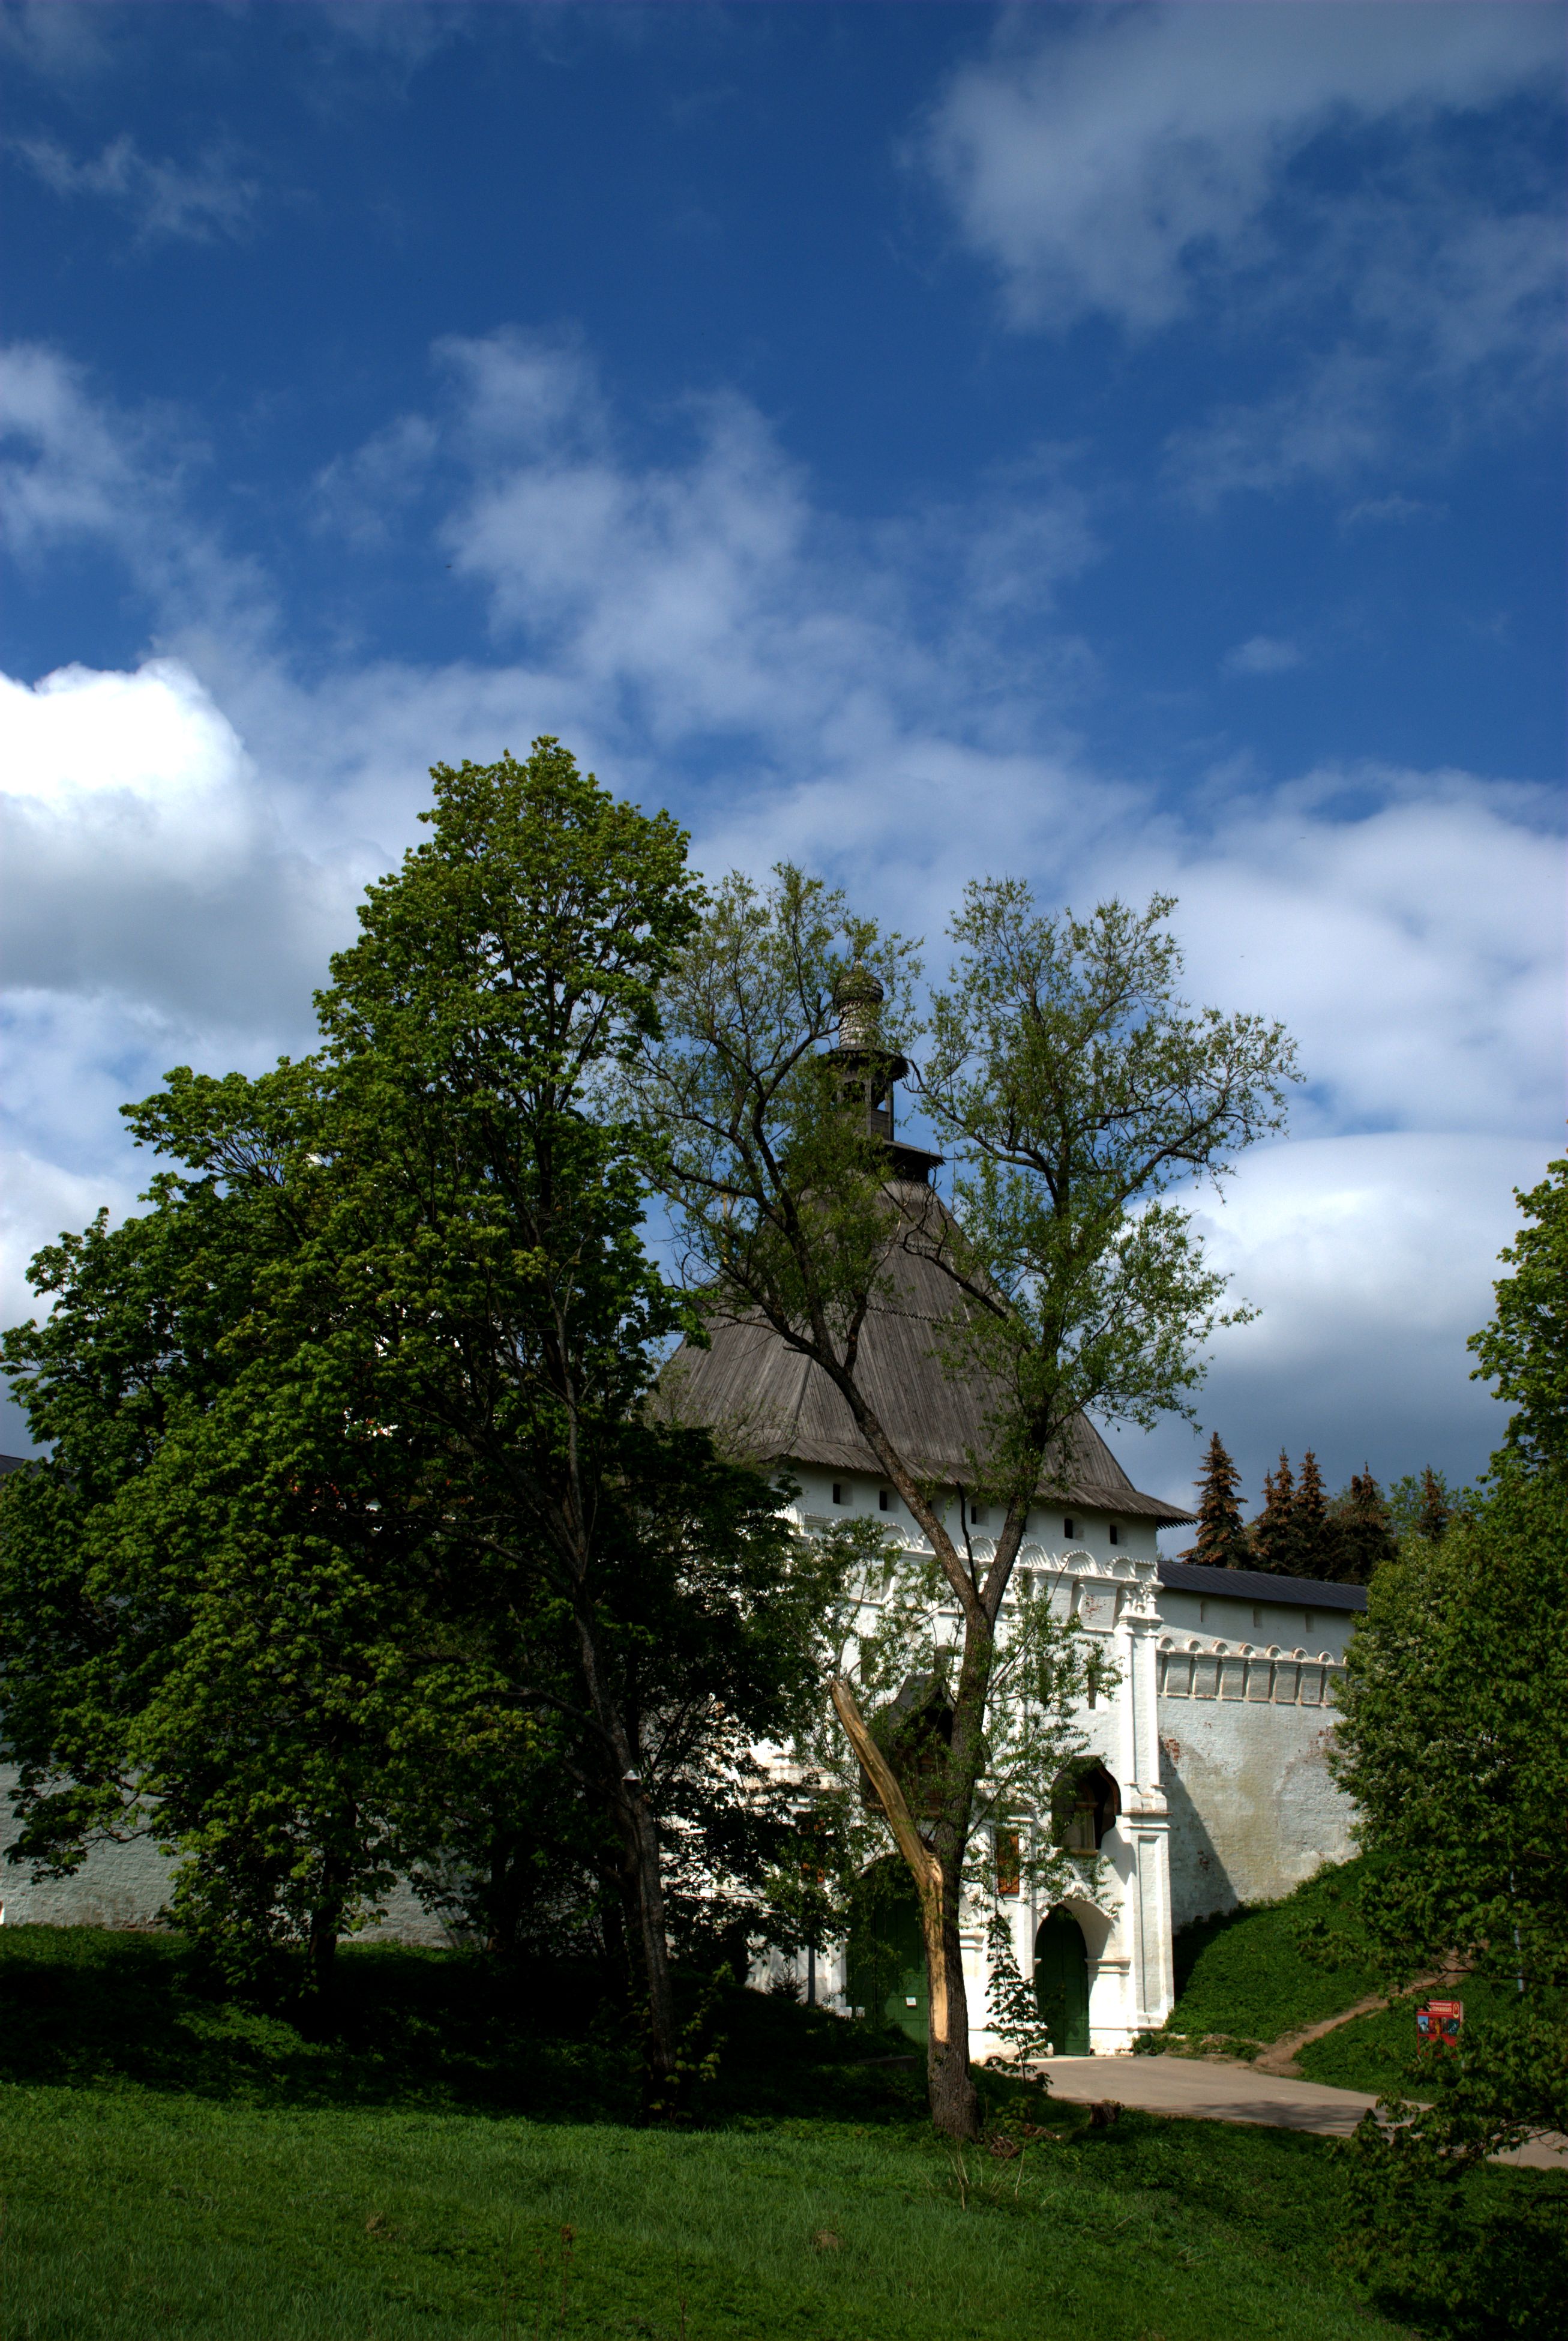
tree, grass, cloud, plant, sky, sunlight, flower, nikon, garden, cool image, monastery, estate, russia, d80, nikond80, moscowregion, rural area, woody plant